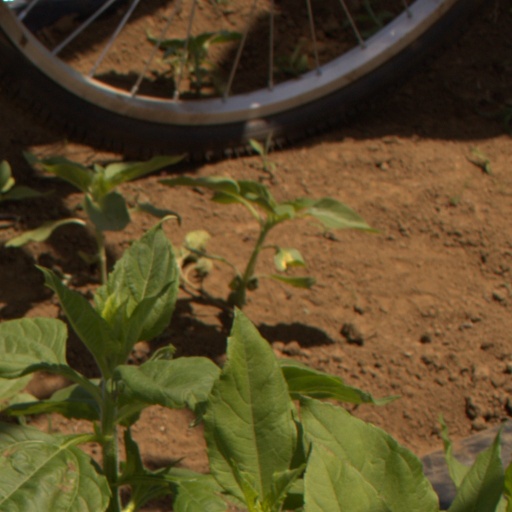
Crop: Jerusalem artichoke